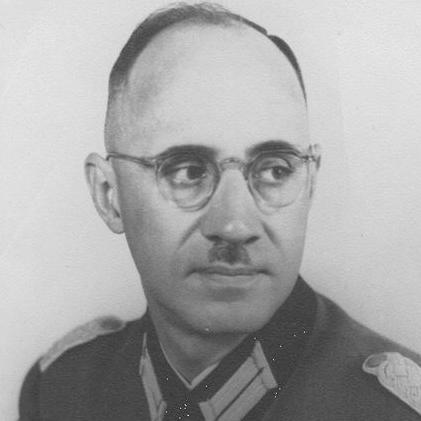
Age: 45